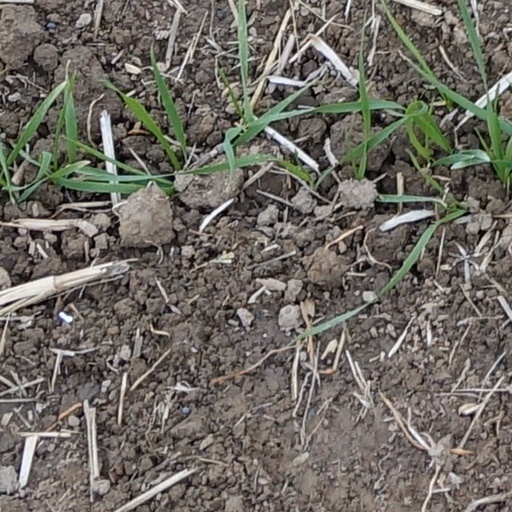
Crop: wheat